Gava of Tidore

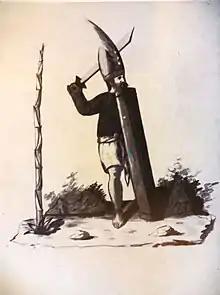
A soldier in Maluku in c. 1560, illustration from a manuscript by Gabriel Rebello

In return, the Portuguese forces helped Hairun to win back territories from Tidore. Especially the fortified place Tolo in northern Halmahera was tenaciously defended by the Tidorese, headed by a cousin of the Sultan. After a siege lasting four months, costing large mutual losses it was finally taken by the Portuguese and Ternatans. Now the Sultan of Tidore was forced to sue for peace. Since he felt too ashamed to make peace in own name, he abdicated, less than 35 years old, to a younger brother (hum irmão mais moço), though he remained governor (regidor) of the kingdom. In that way he yielded to Hairun. However, according to Jesuit sources, he was invited to Ternate Island in order to ratify the agreement. Hairun received him in the vicinity of the Portuguese fort, but then treacherously seized and beheaded him without the Portuguese officers daring to intervene, or even with their complicity.